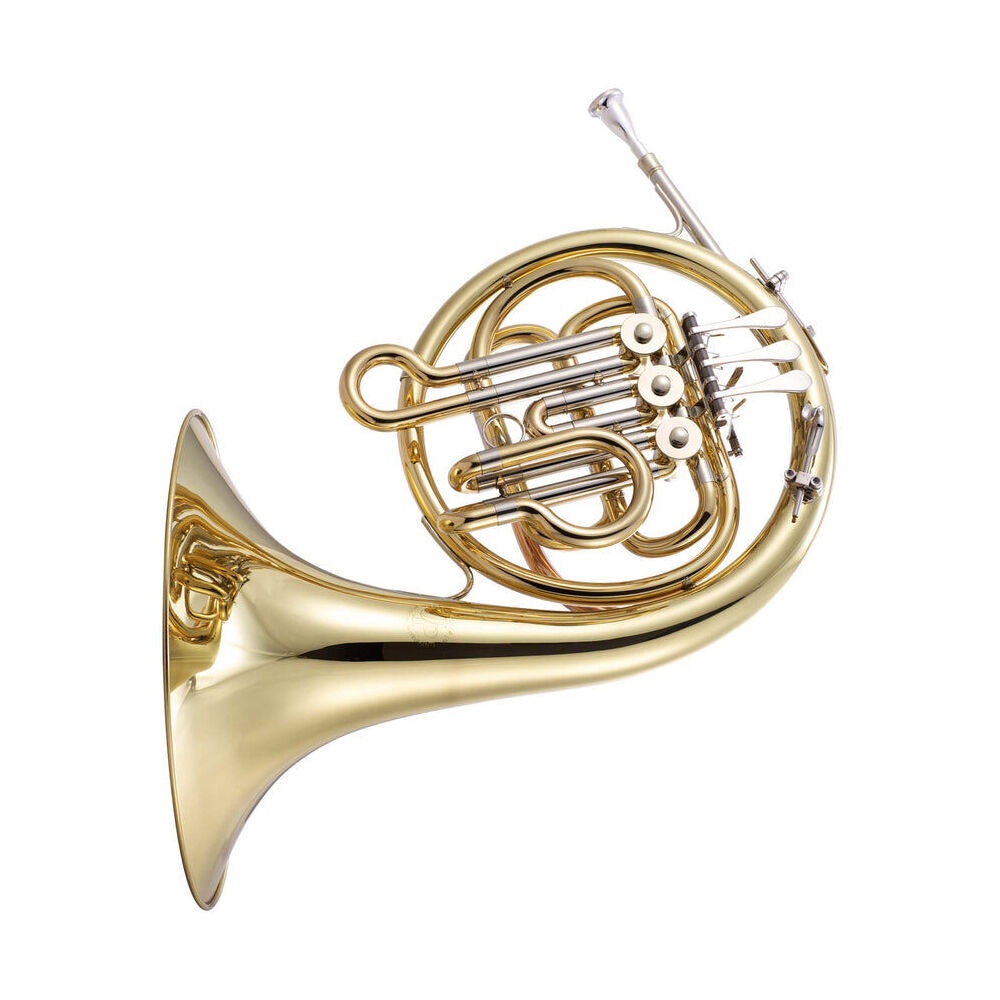
John Packer JP161 Single Bb French Horn Musical Instrument - Brass Lacquer
John Packer JP161 Single Bb French Horn Musical Instrument - Brass Lacquer Perfect for French Horn students looking for a single Bb model, the JP161 has been designed specifically with smaller hands in mind. Supplied with everything a beginner needs to get off and playing, the JP161 is a great choice. The JP161 has been carefully designed as a small wrap to make it ideal for children to hold and with the addition of the adjustable finger ring and ducks foot which can be adjusted to fit even the smallest of hands. Mechanical (ball & socket) linkage ensures that the valve mechanism is robust and reliable. Specifications : Key: Bb Bell Size: Yellow Brass Fixed Bell 277.50mm (11”) Valves: 3 Rotary Valves Bore: 12.50mm (0.492”) Water Keys: 1 Body: Yellow Brass Finish: Lacquer Lyre Box: No Mouthpiece: JP612 Includes: 1 x French Horn
Brand: John Packer
Category: Arts & Entertainment > Hobbies & Creative Arts > Musical Instruments > Brass Instruments > French Horns > Single French Horns